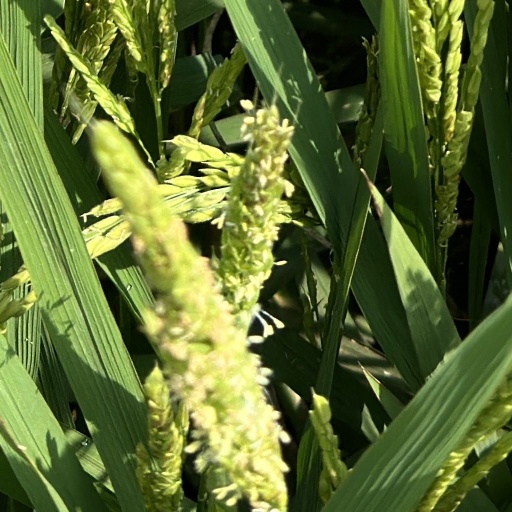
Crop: rice